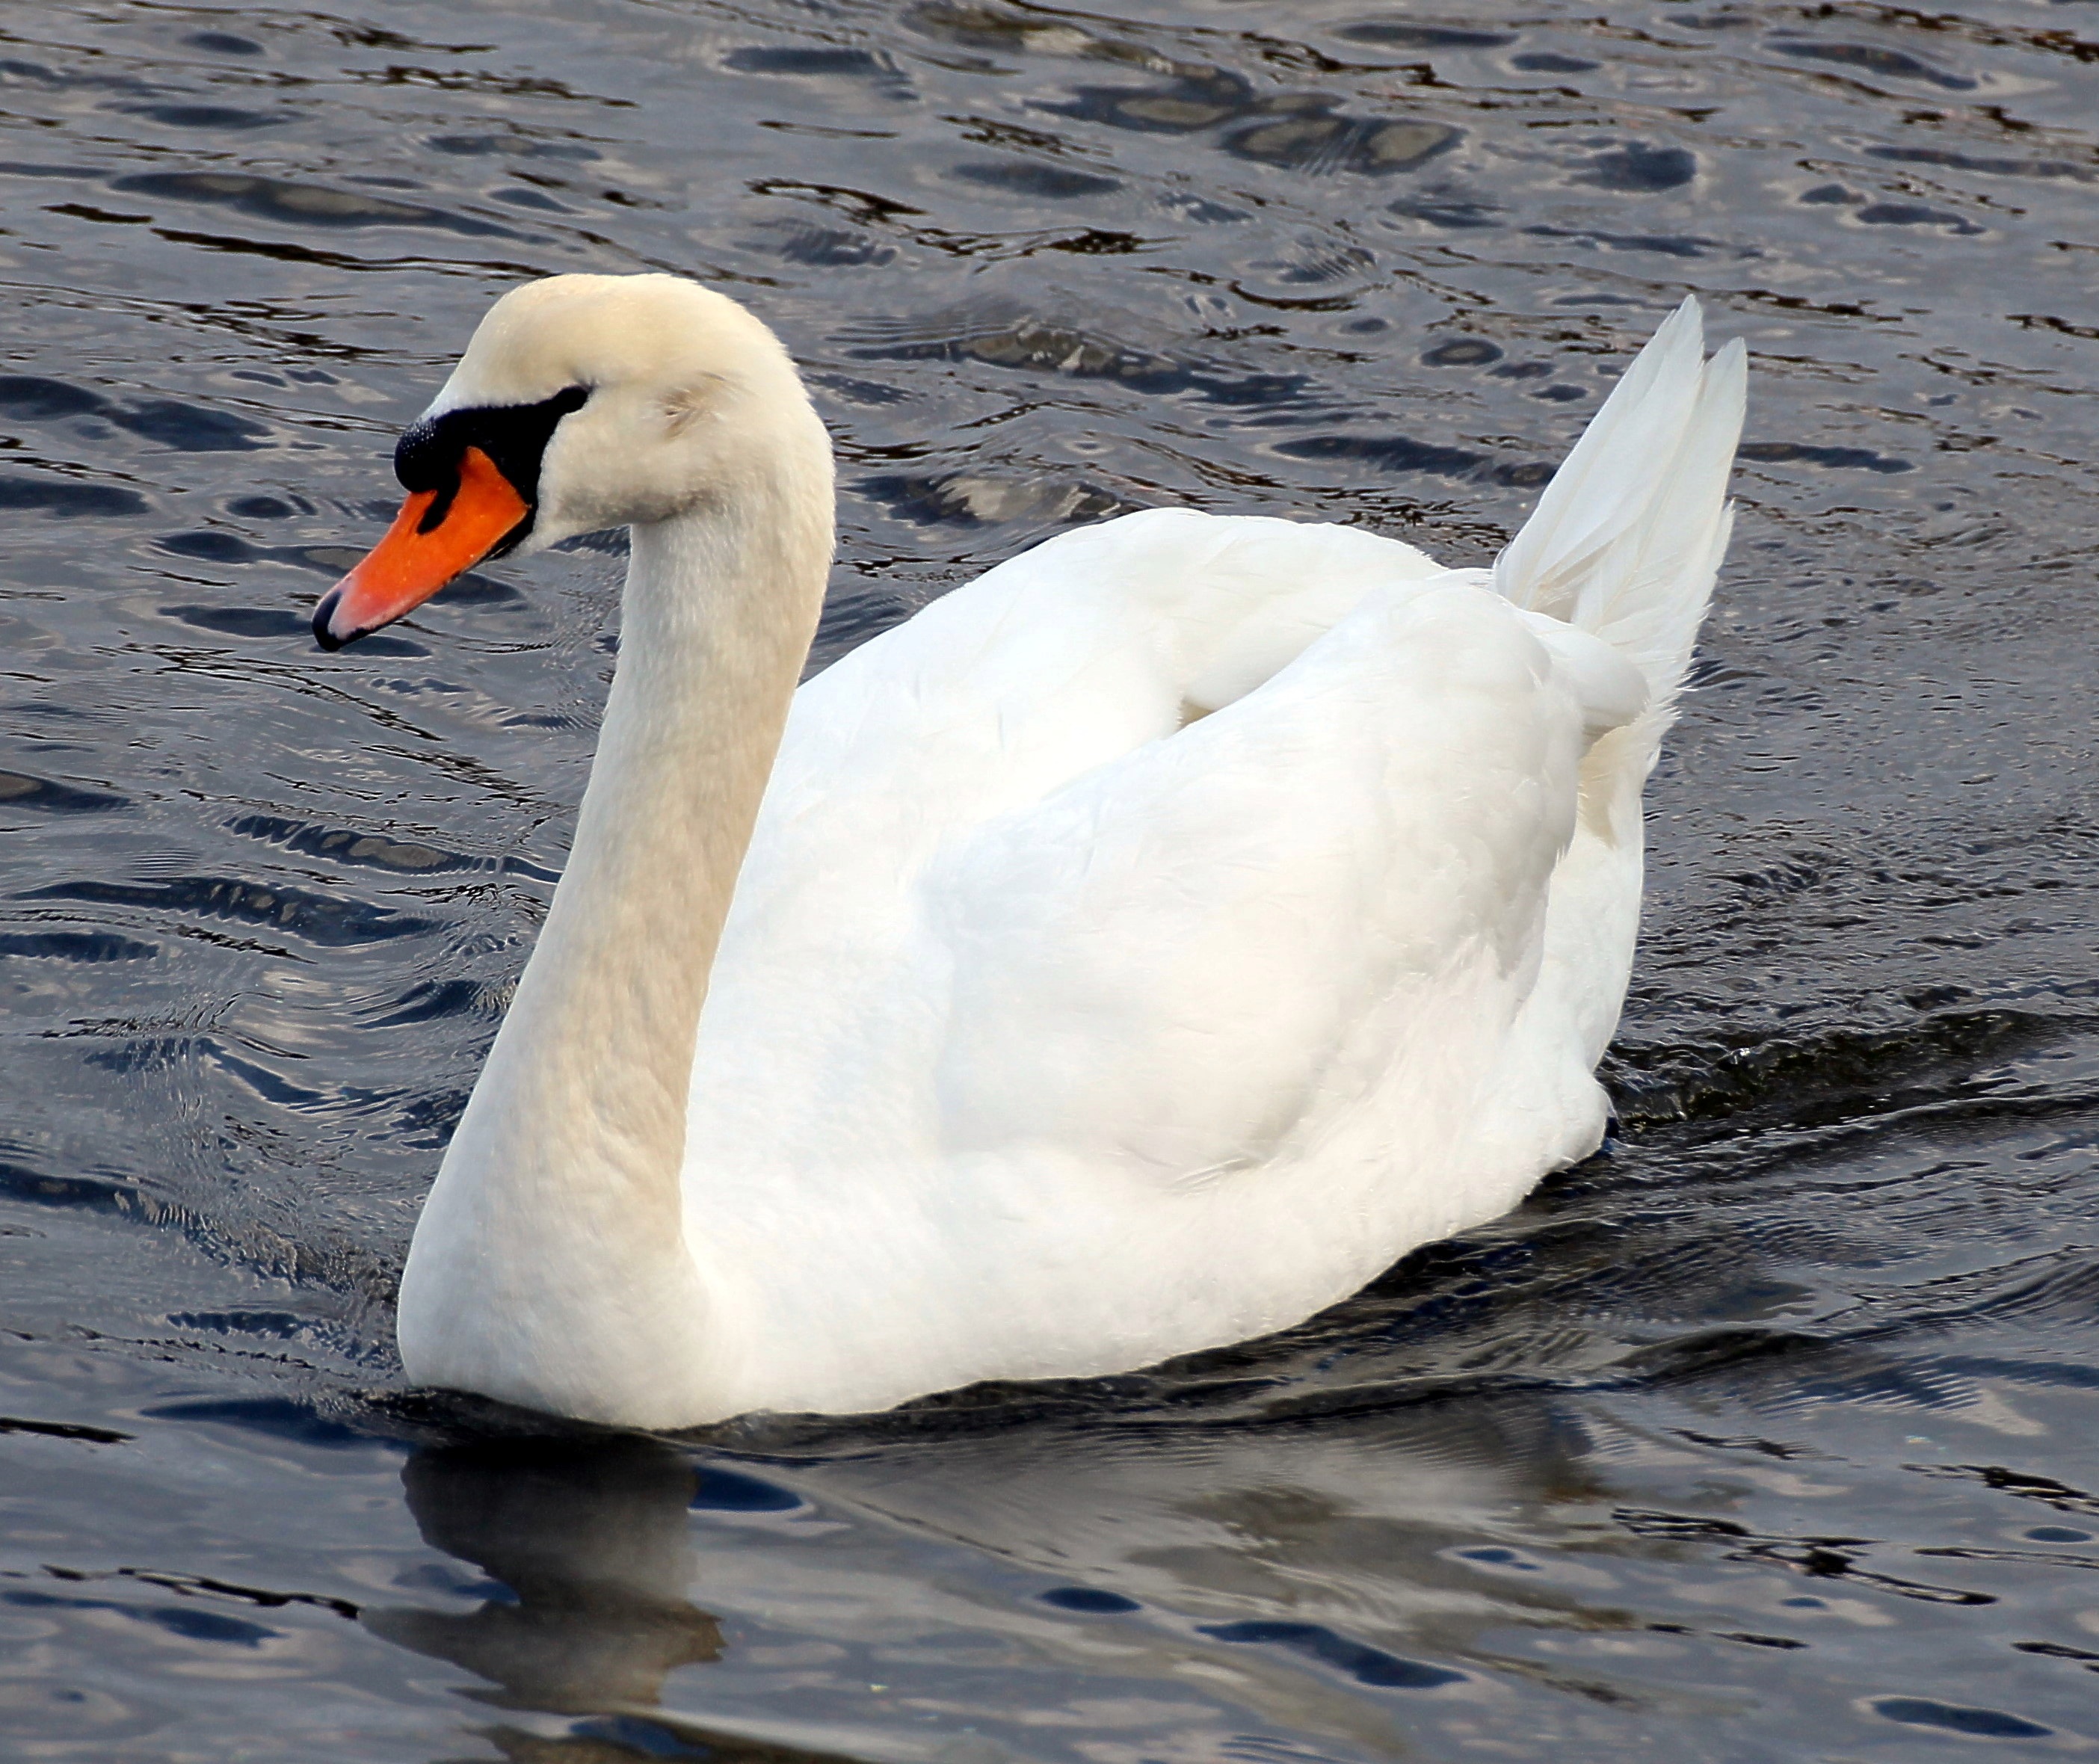
bird, wing, white, animal, swim, beak, fauna, swan, vertebrate, beautiful, elegant, waterfowl, water bird, mute swan, cygnus olor, ducks geese and swans